History of the Northern Cape

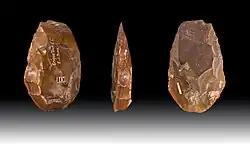
FlintBifaceLower Paleolithic- Former collection of Edward John Dunn

"The South African central plateau is unique in the world...in that it supported large numbers of non-farming people who were also prolific makers of stone tools until very recent times. A brief comparison of surveys conducted elsewhere in the world reveals promptly and unambiguously that South Africa is richer in Stone Age remains than any other place on earth."